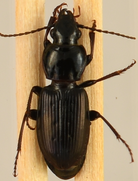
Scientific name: Pterostichus pensylvanicus
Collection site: Bartlett Experimental Forest NEON (BART), plot BART_079